Cameron Mackintosh

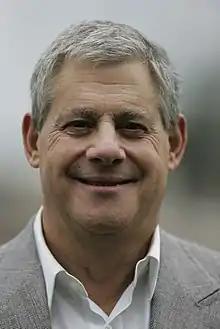
Mackintosh in 2012

Mackintosh began his theatre career in his late teens, as a stagehand at the Theatre Royal, Drury Lane, and then became an assistant stage manager on several touring productions. In 1967, working with Robin Alexander, he co-produced five plays at the Kenton Theatre, Henley. He began producing his own small tours before becoming a London-based producer in the 1970s. His early London productions included "Anything Goes" in 1969 (which closed after two weeks), "The Card" (1973), "Side by Side by Sondheim" (1976), "My Fair Lady" (1978), and "Tomfoolery" (1980).